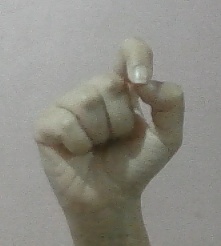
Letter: fa